Gay Bar: Why We Went Out

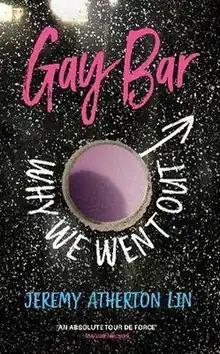
First edition

Gay Bar: Why We Went Out is a 2021 creative nonfiction book by essayist Jeremy Atherton Lin published by Little, Brown in North America and Granta in the United Kingdom. It is a response to LGBT venue closures written in the idiom of cultural memoir.